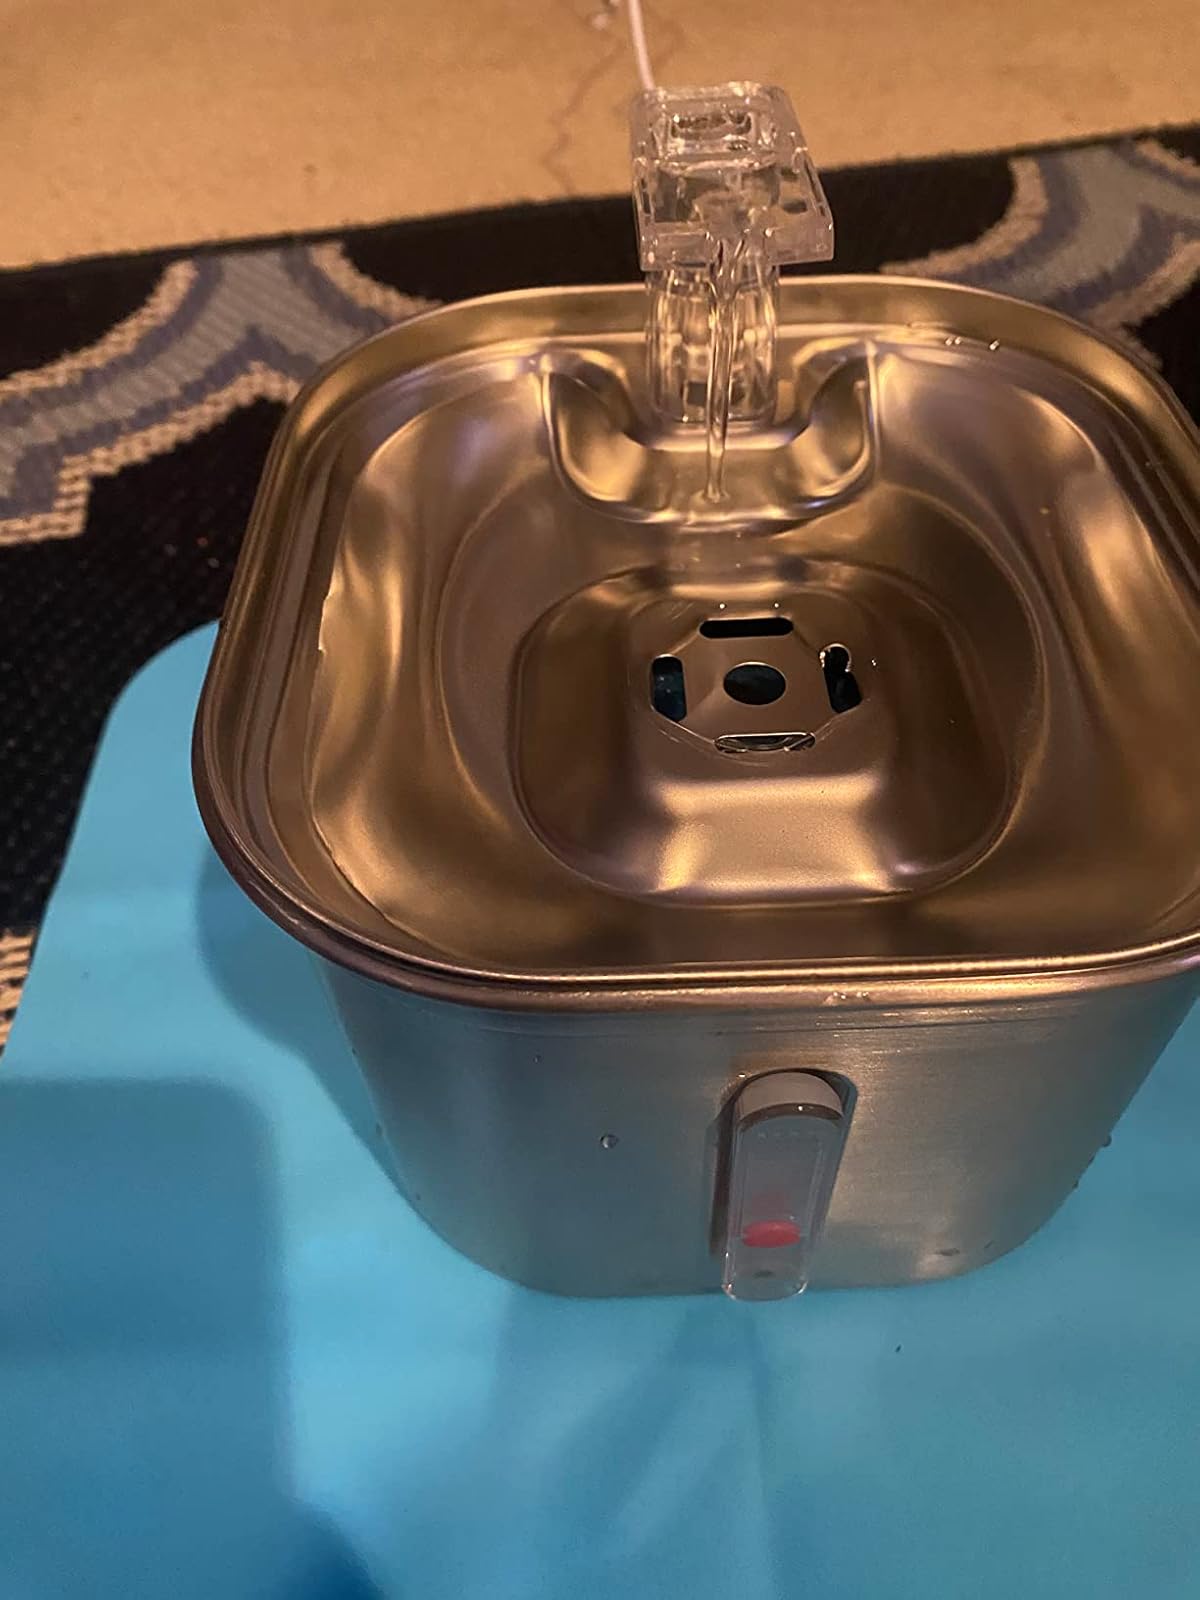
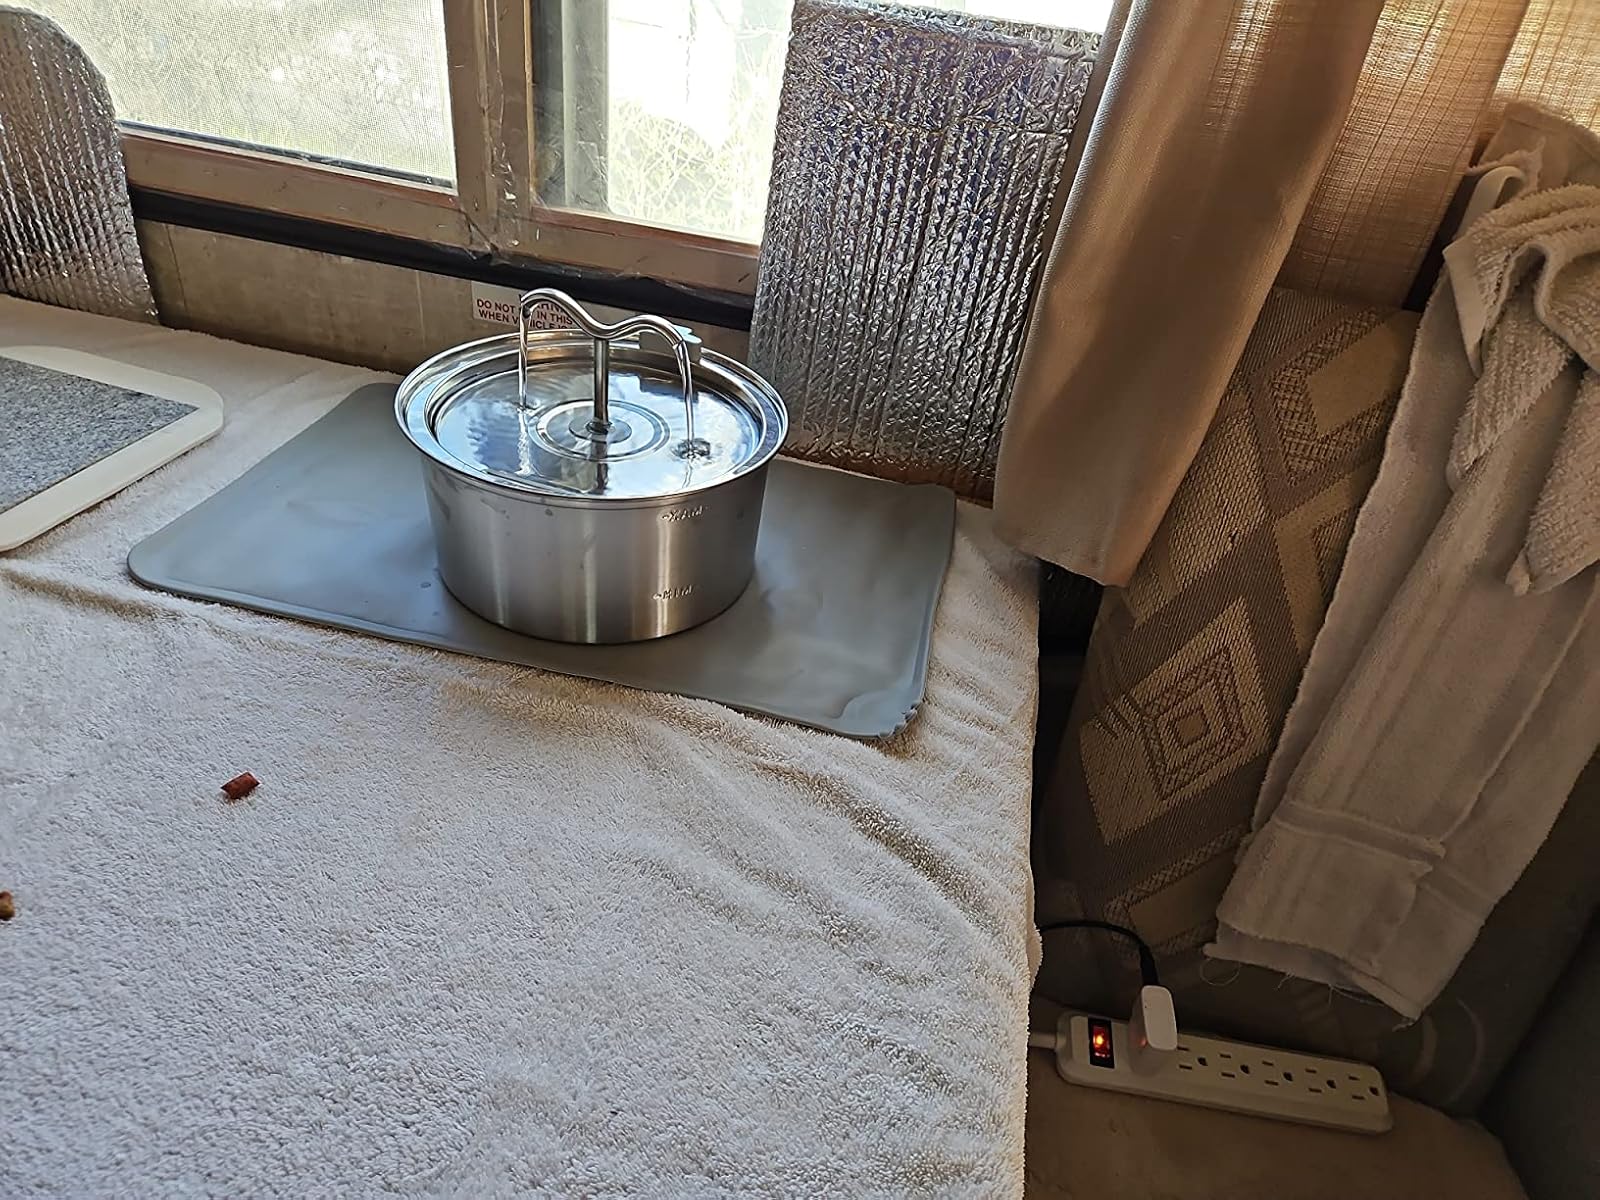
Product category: items_bowl
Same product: no